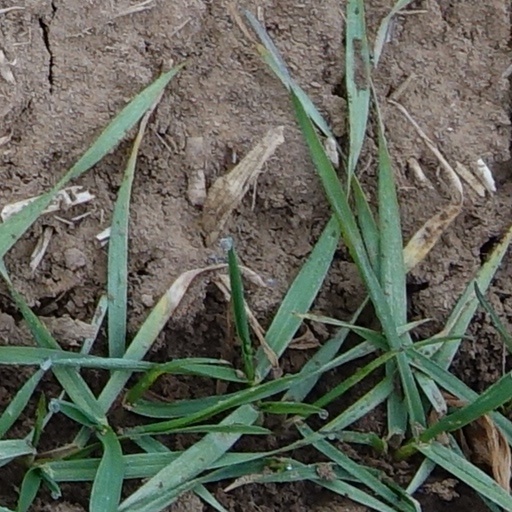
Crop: wheat